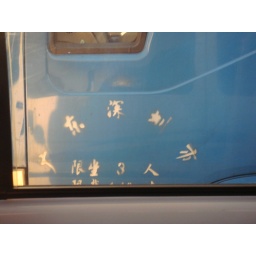
blue van in china